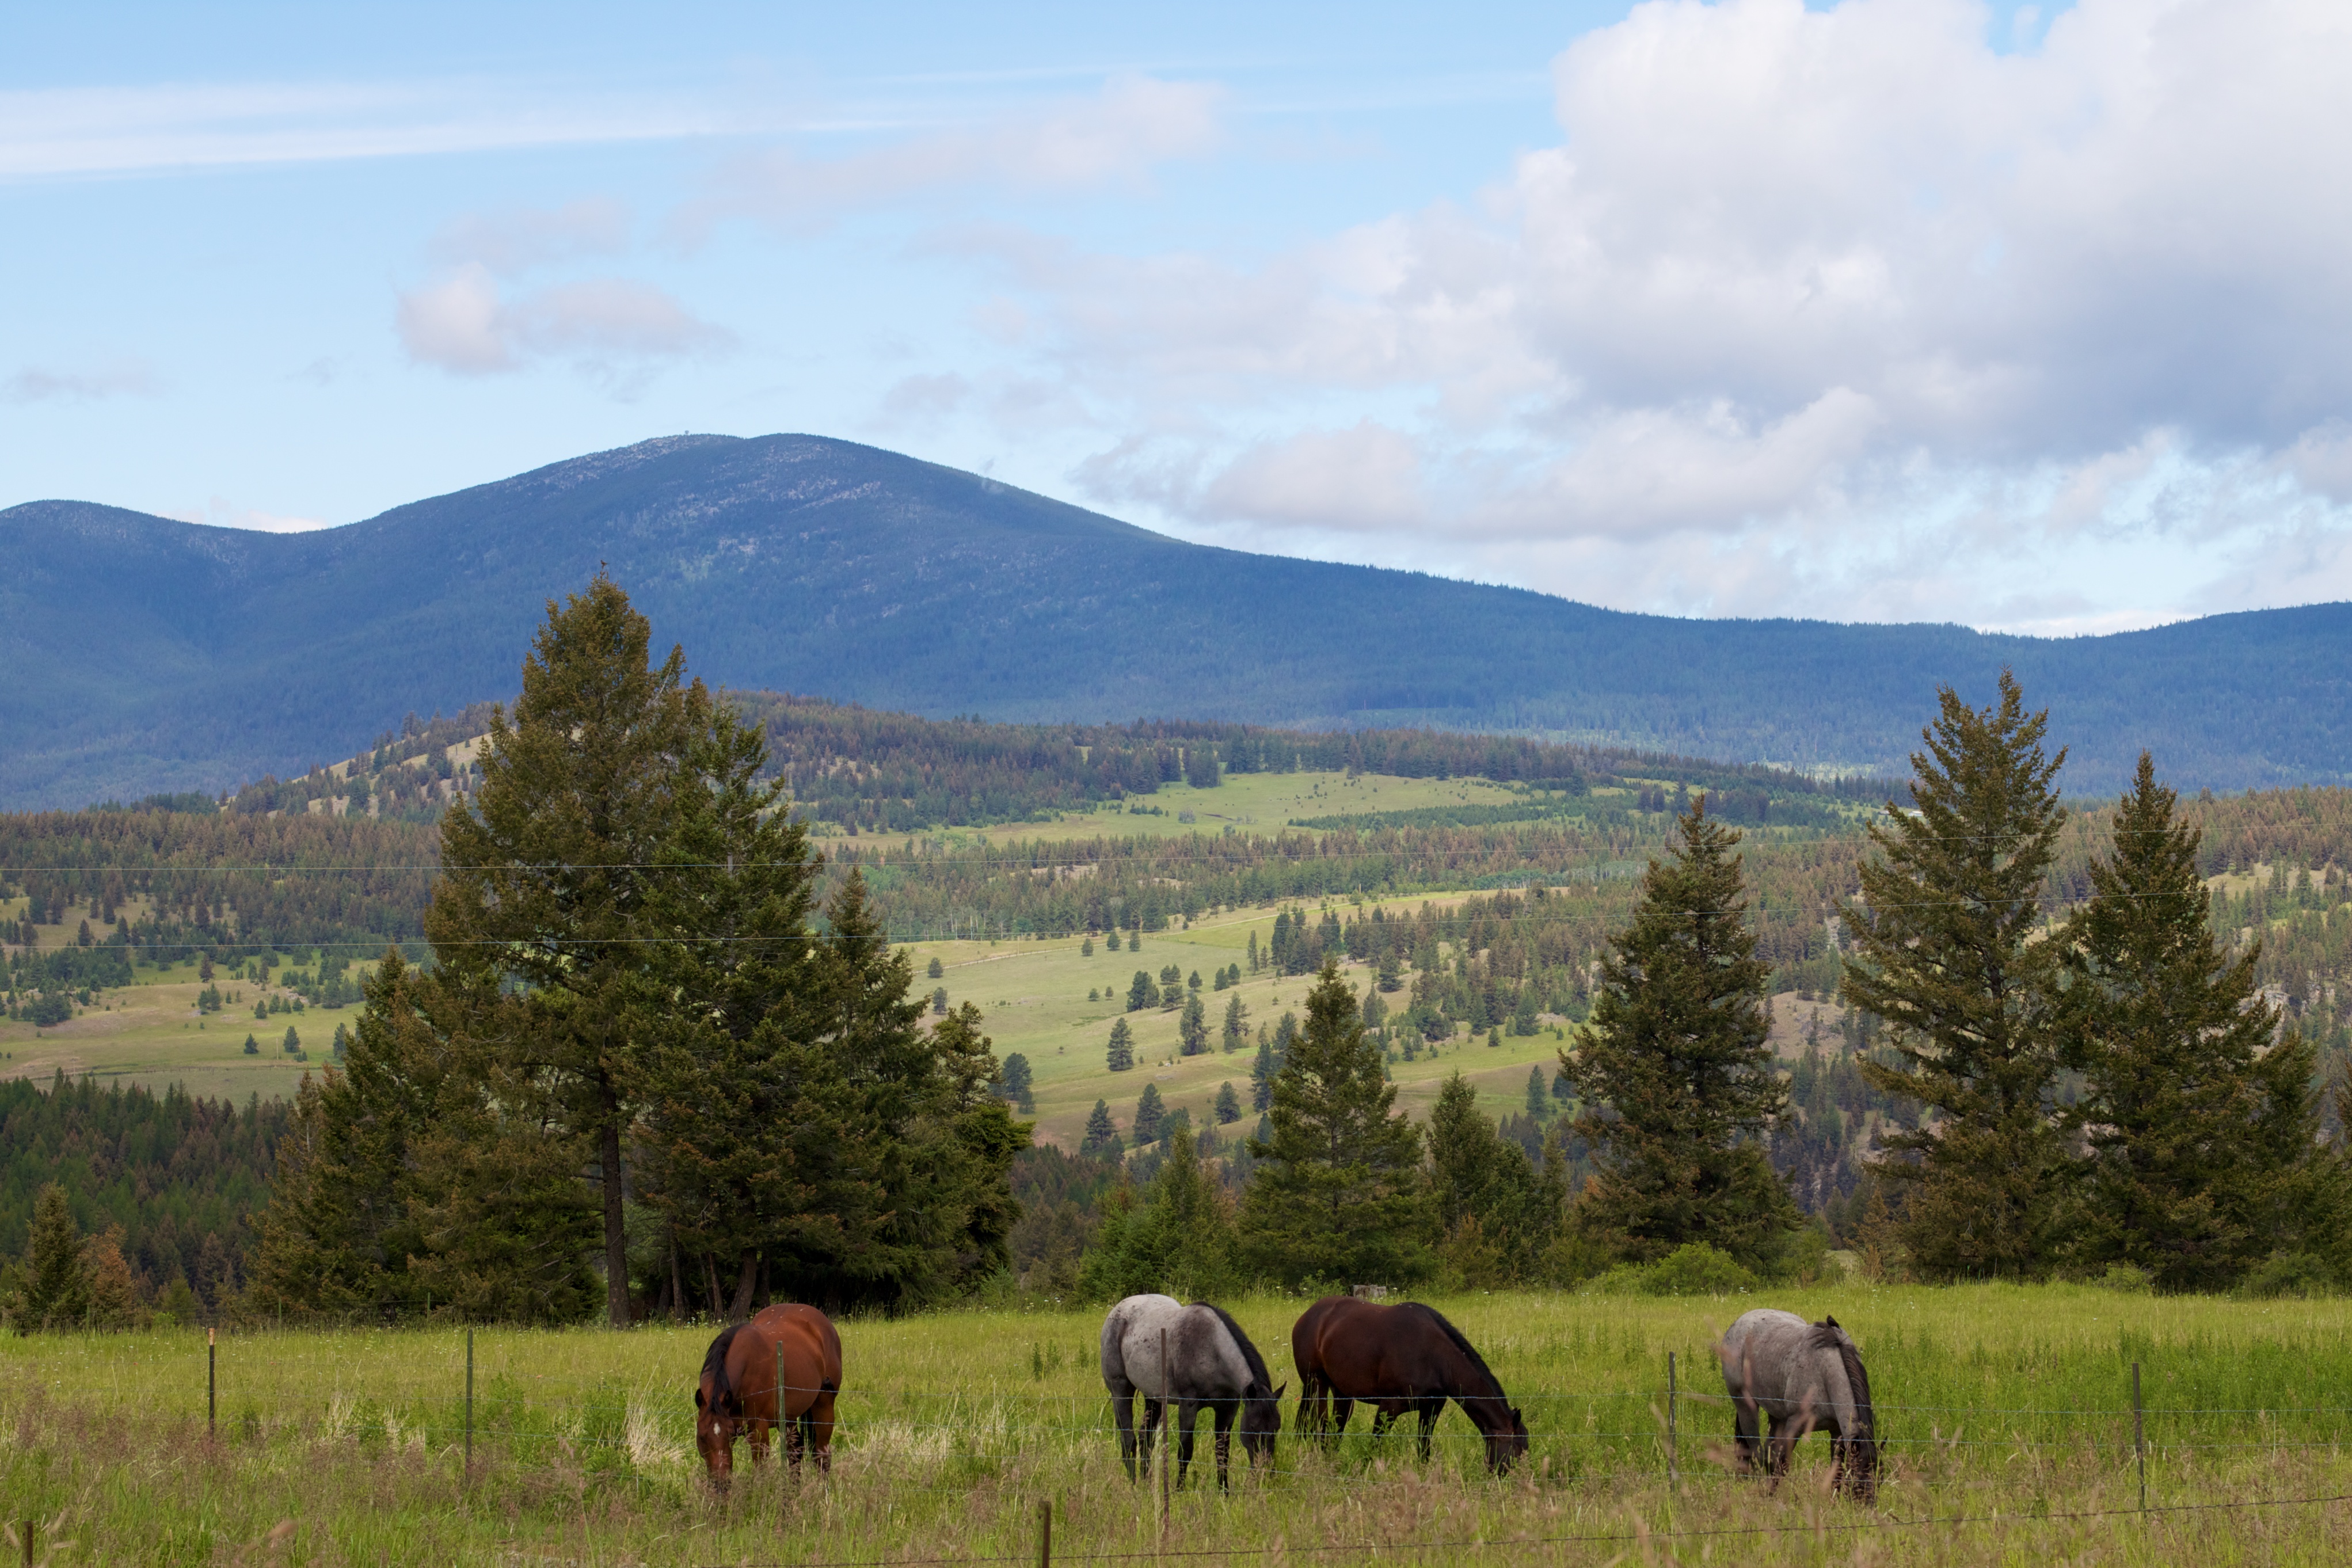
landscape, wilderness, mountain, meadow, prairie, hill, mountain range, herd, pasture, grazing, ranch, washington, grassland, plateau, habitat, odyssey, 2011365, ecosystem, steppe, rural area, natural environment, mountainous landforms, cattle like mammal